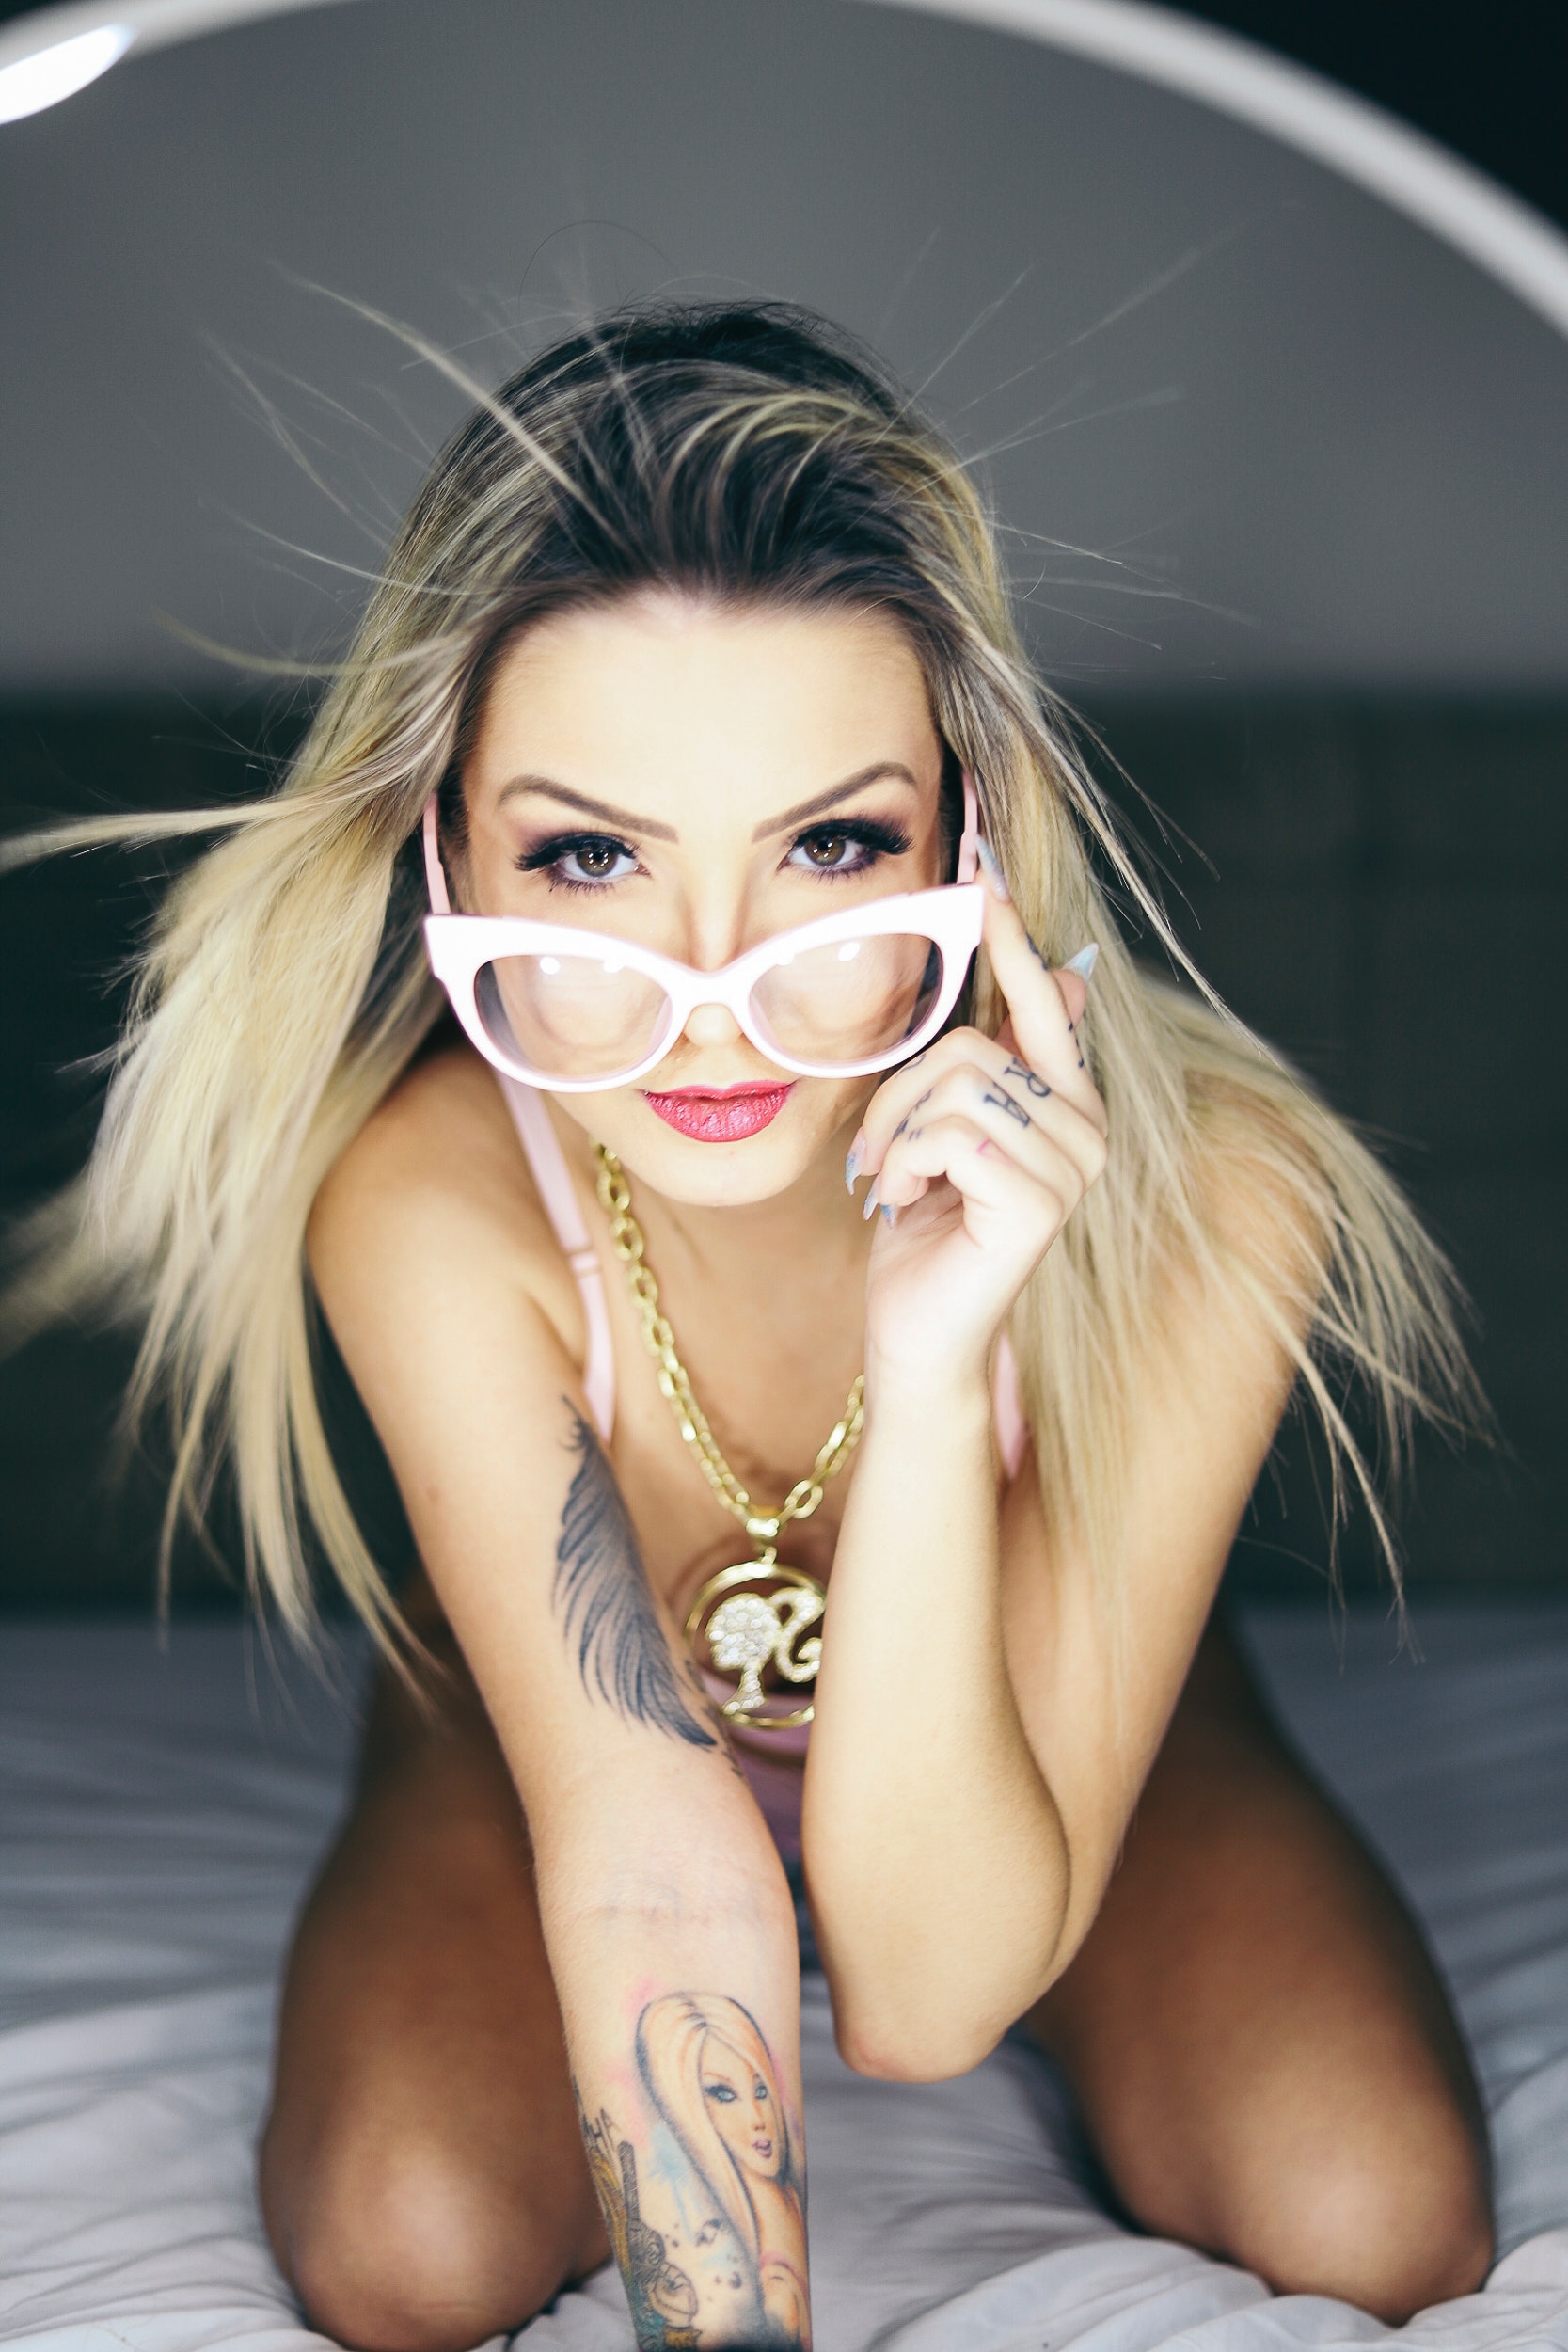
hair, blond, beauty, lip, photo shoot, skin, eyewear, model, long hair, leg, thigh, photography, smile, glasses, mouth, sitting, human leg, sunglasses, fashion model, brown hair, fashion accessory, black hair